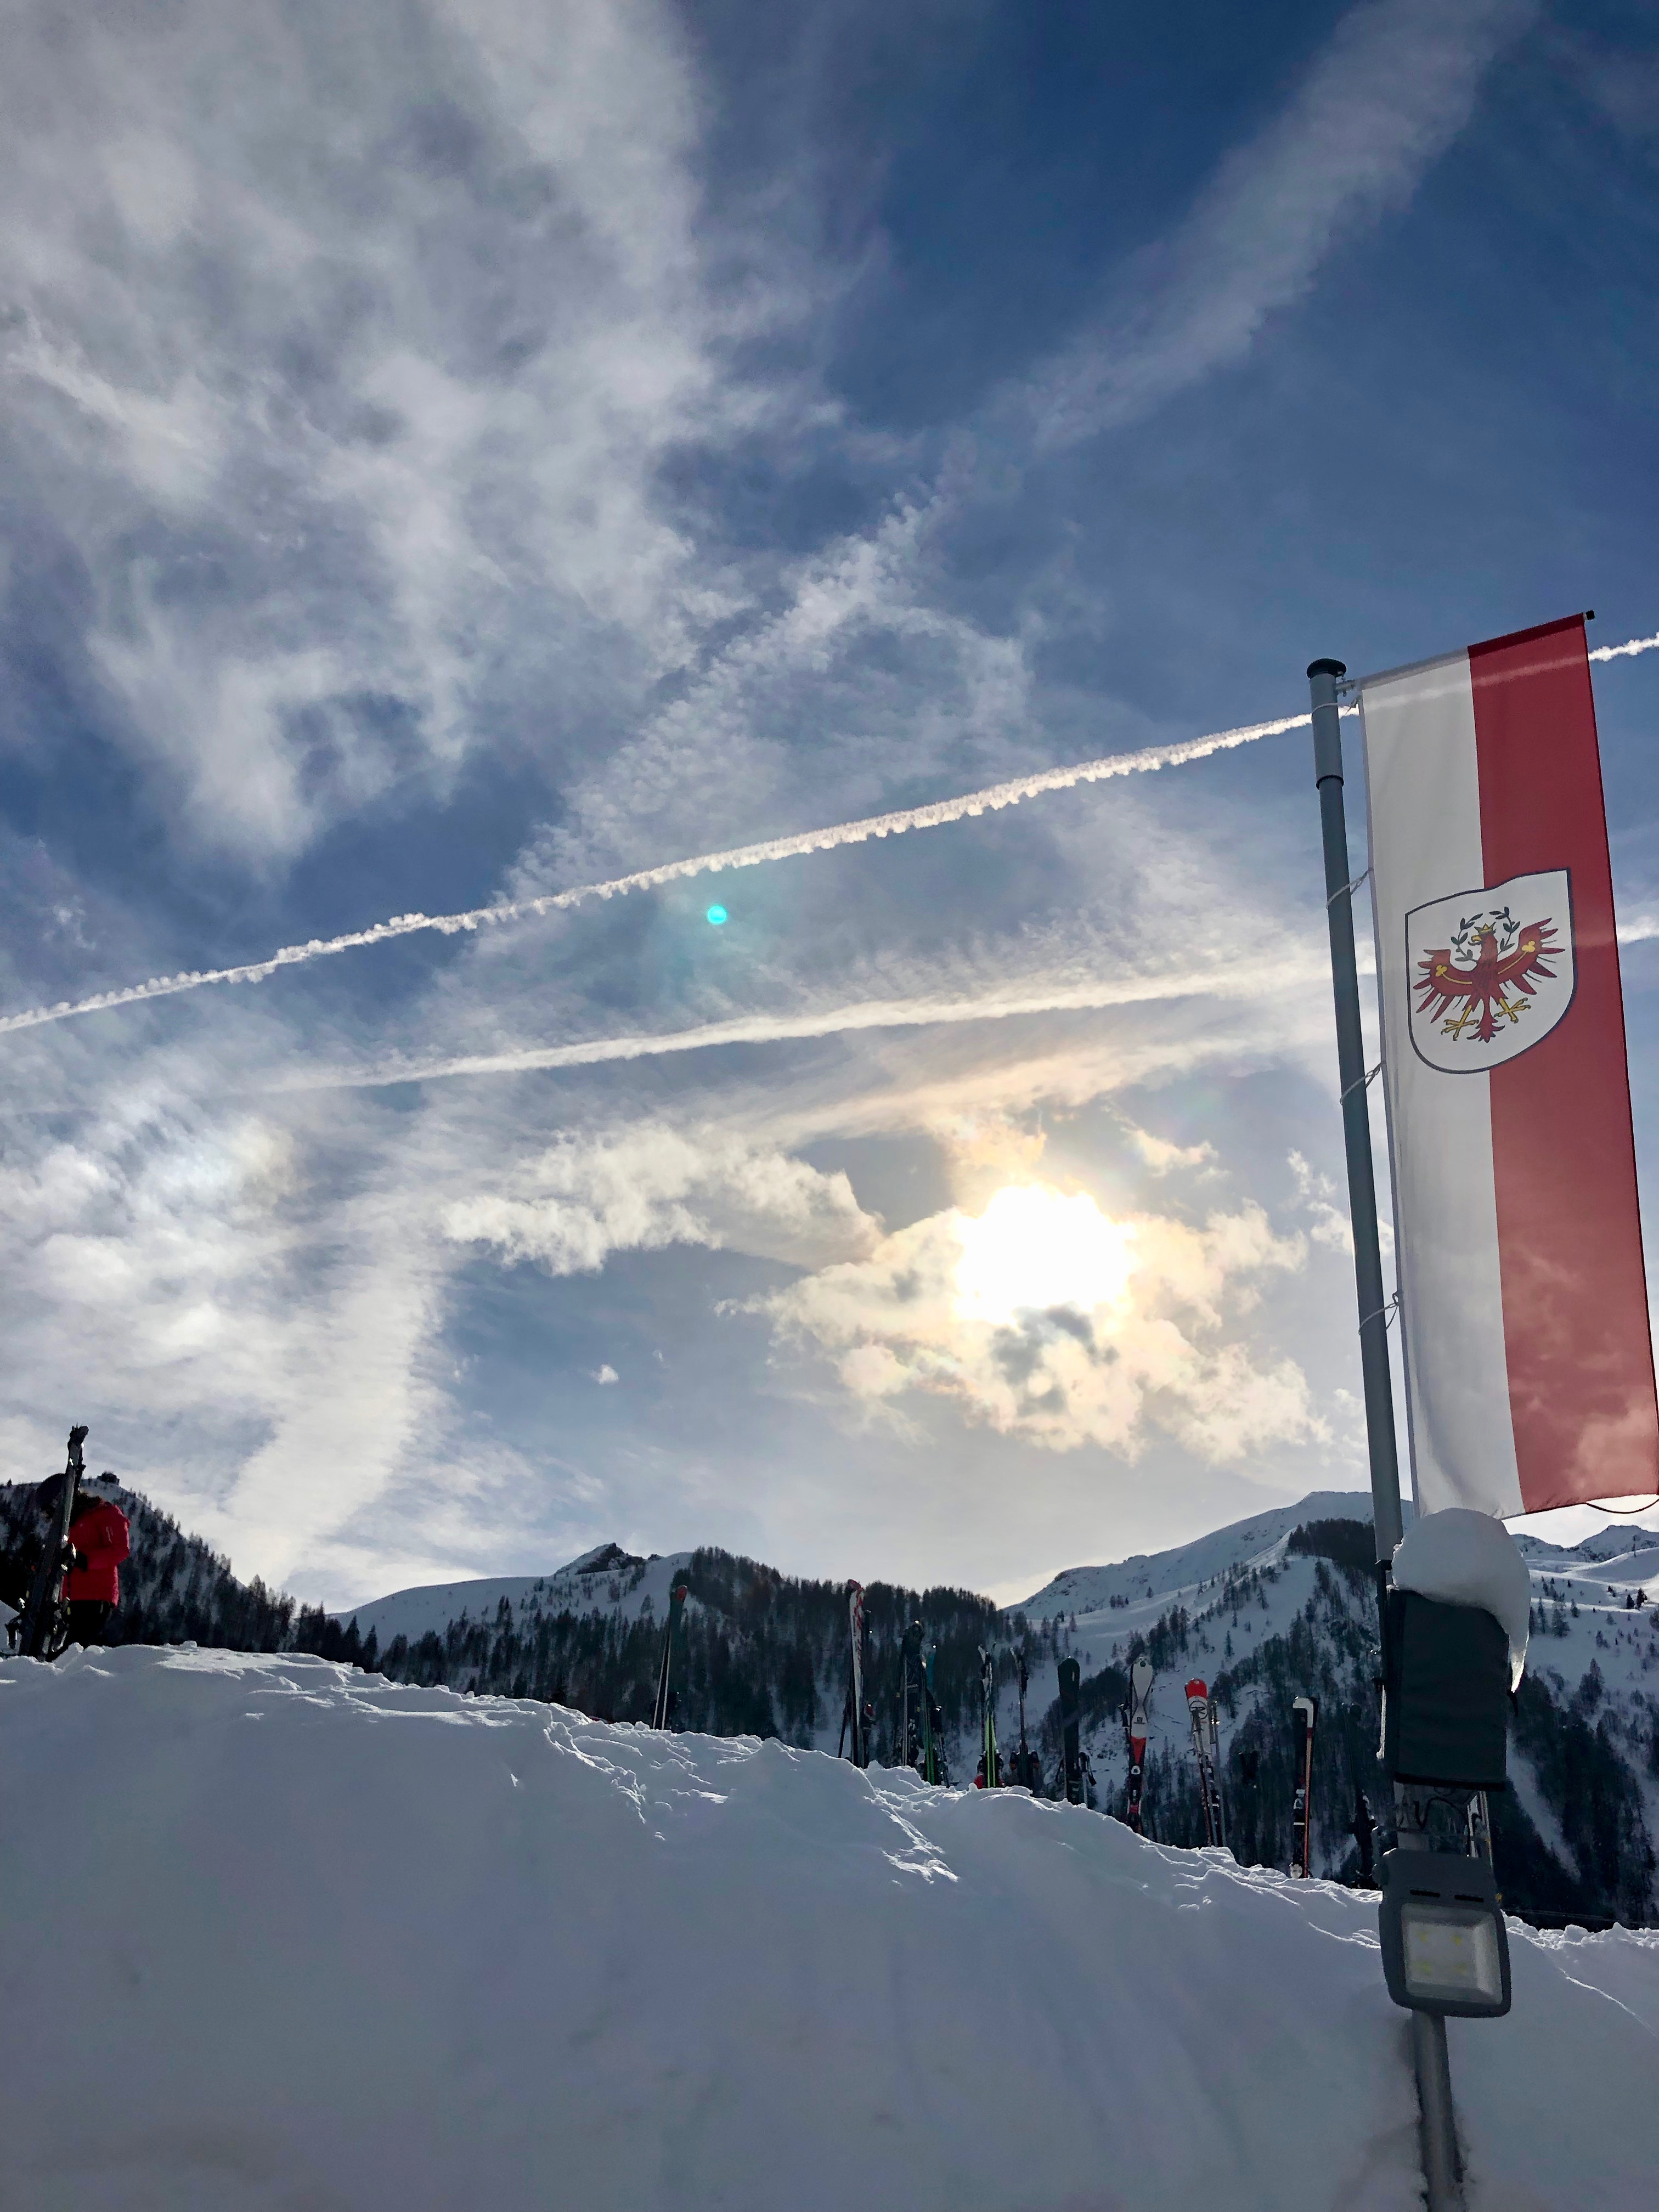
sky, winter, flag, snow, cloud, geological phenomenon, mountain, mountain range, alps, slope, piste, recreation, meteorological phenomenon, freezing